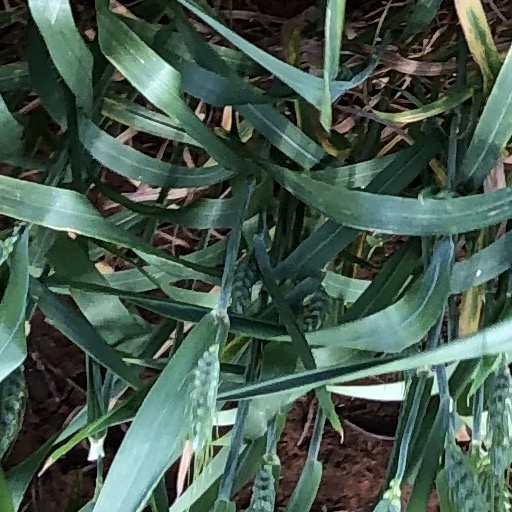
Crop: wheat